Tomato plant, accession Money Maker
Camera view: vertical (180 deg); turntable rotation: 150 degrees
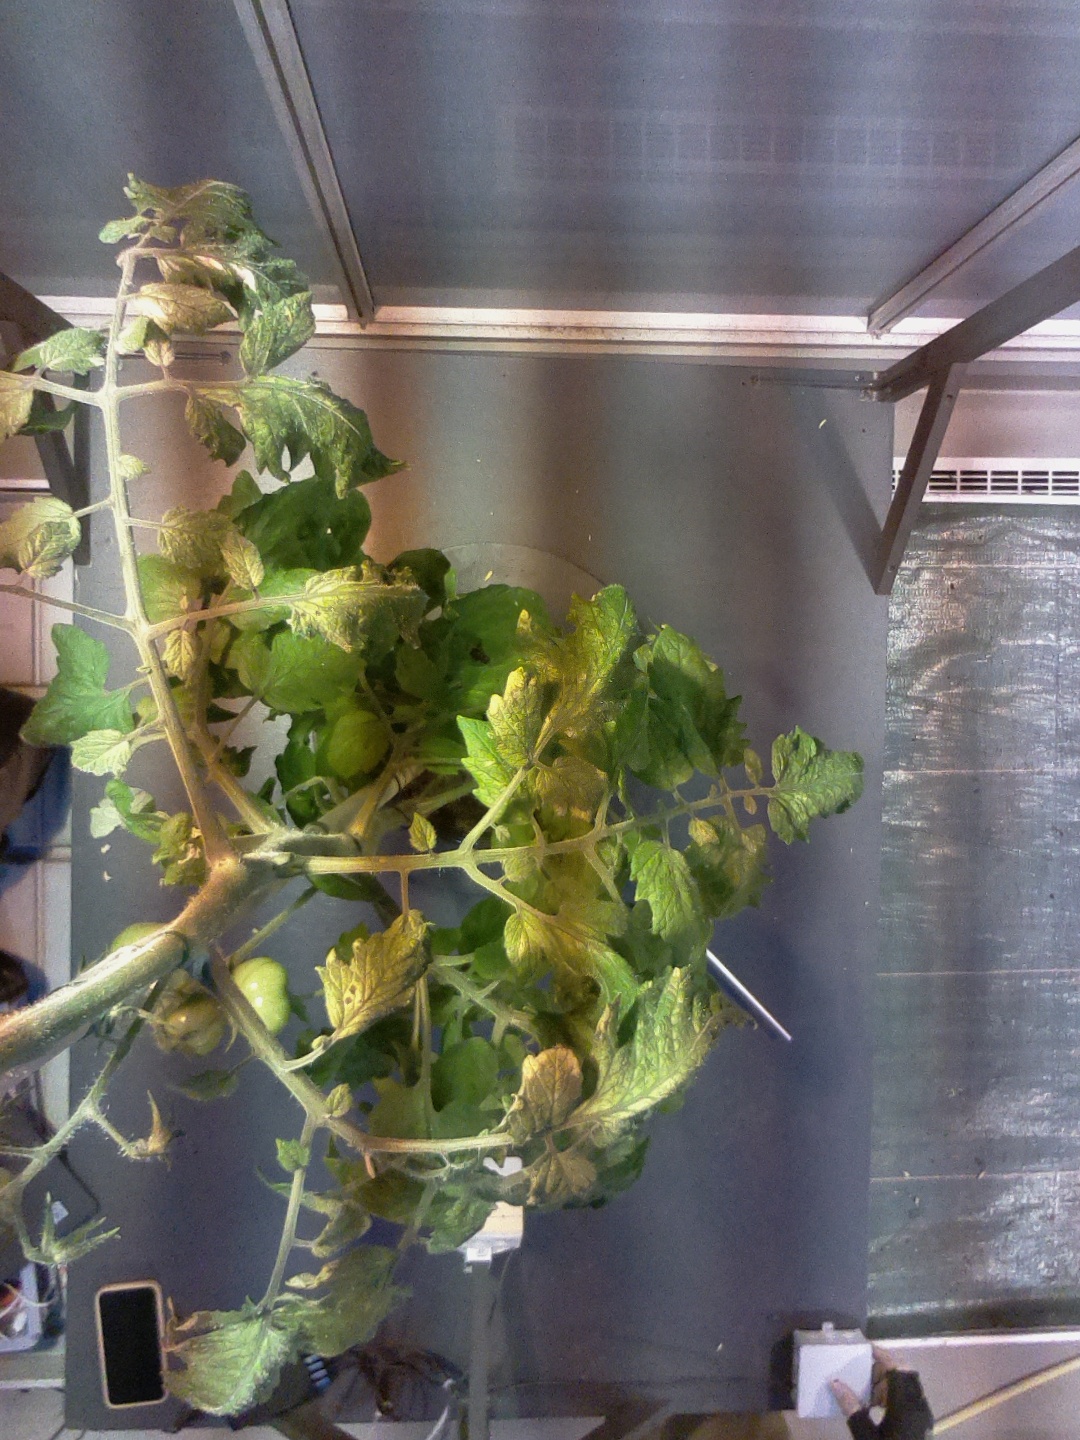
BBCH growth stage 75: 50%-60% of final fruit size